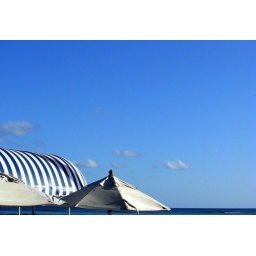
Honolulu, Hawaii, unbrellas under blue sky with cloud